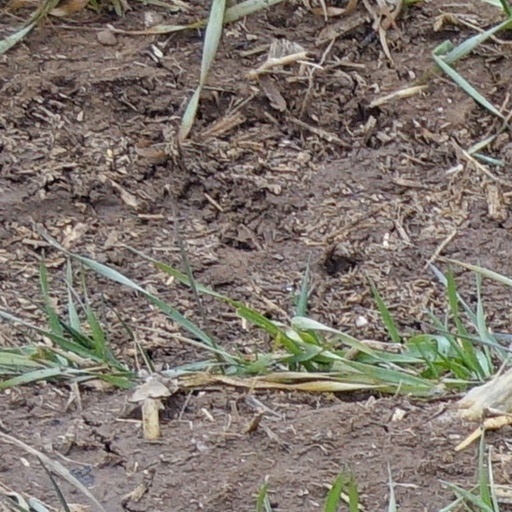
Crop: wheat